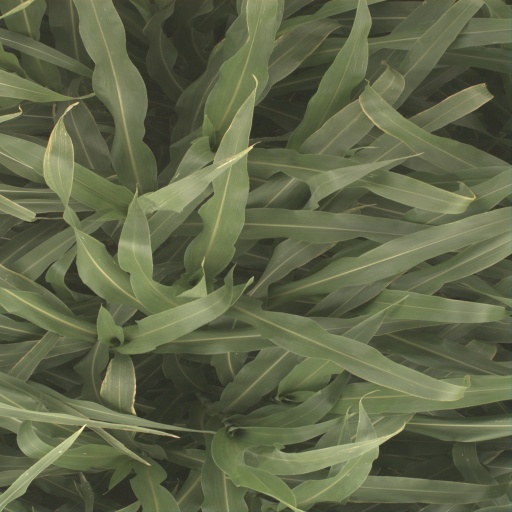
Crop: sorghum